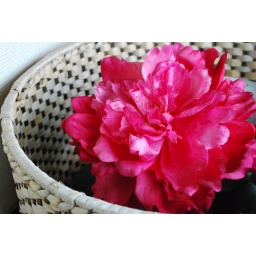
Taken in the balcony at home